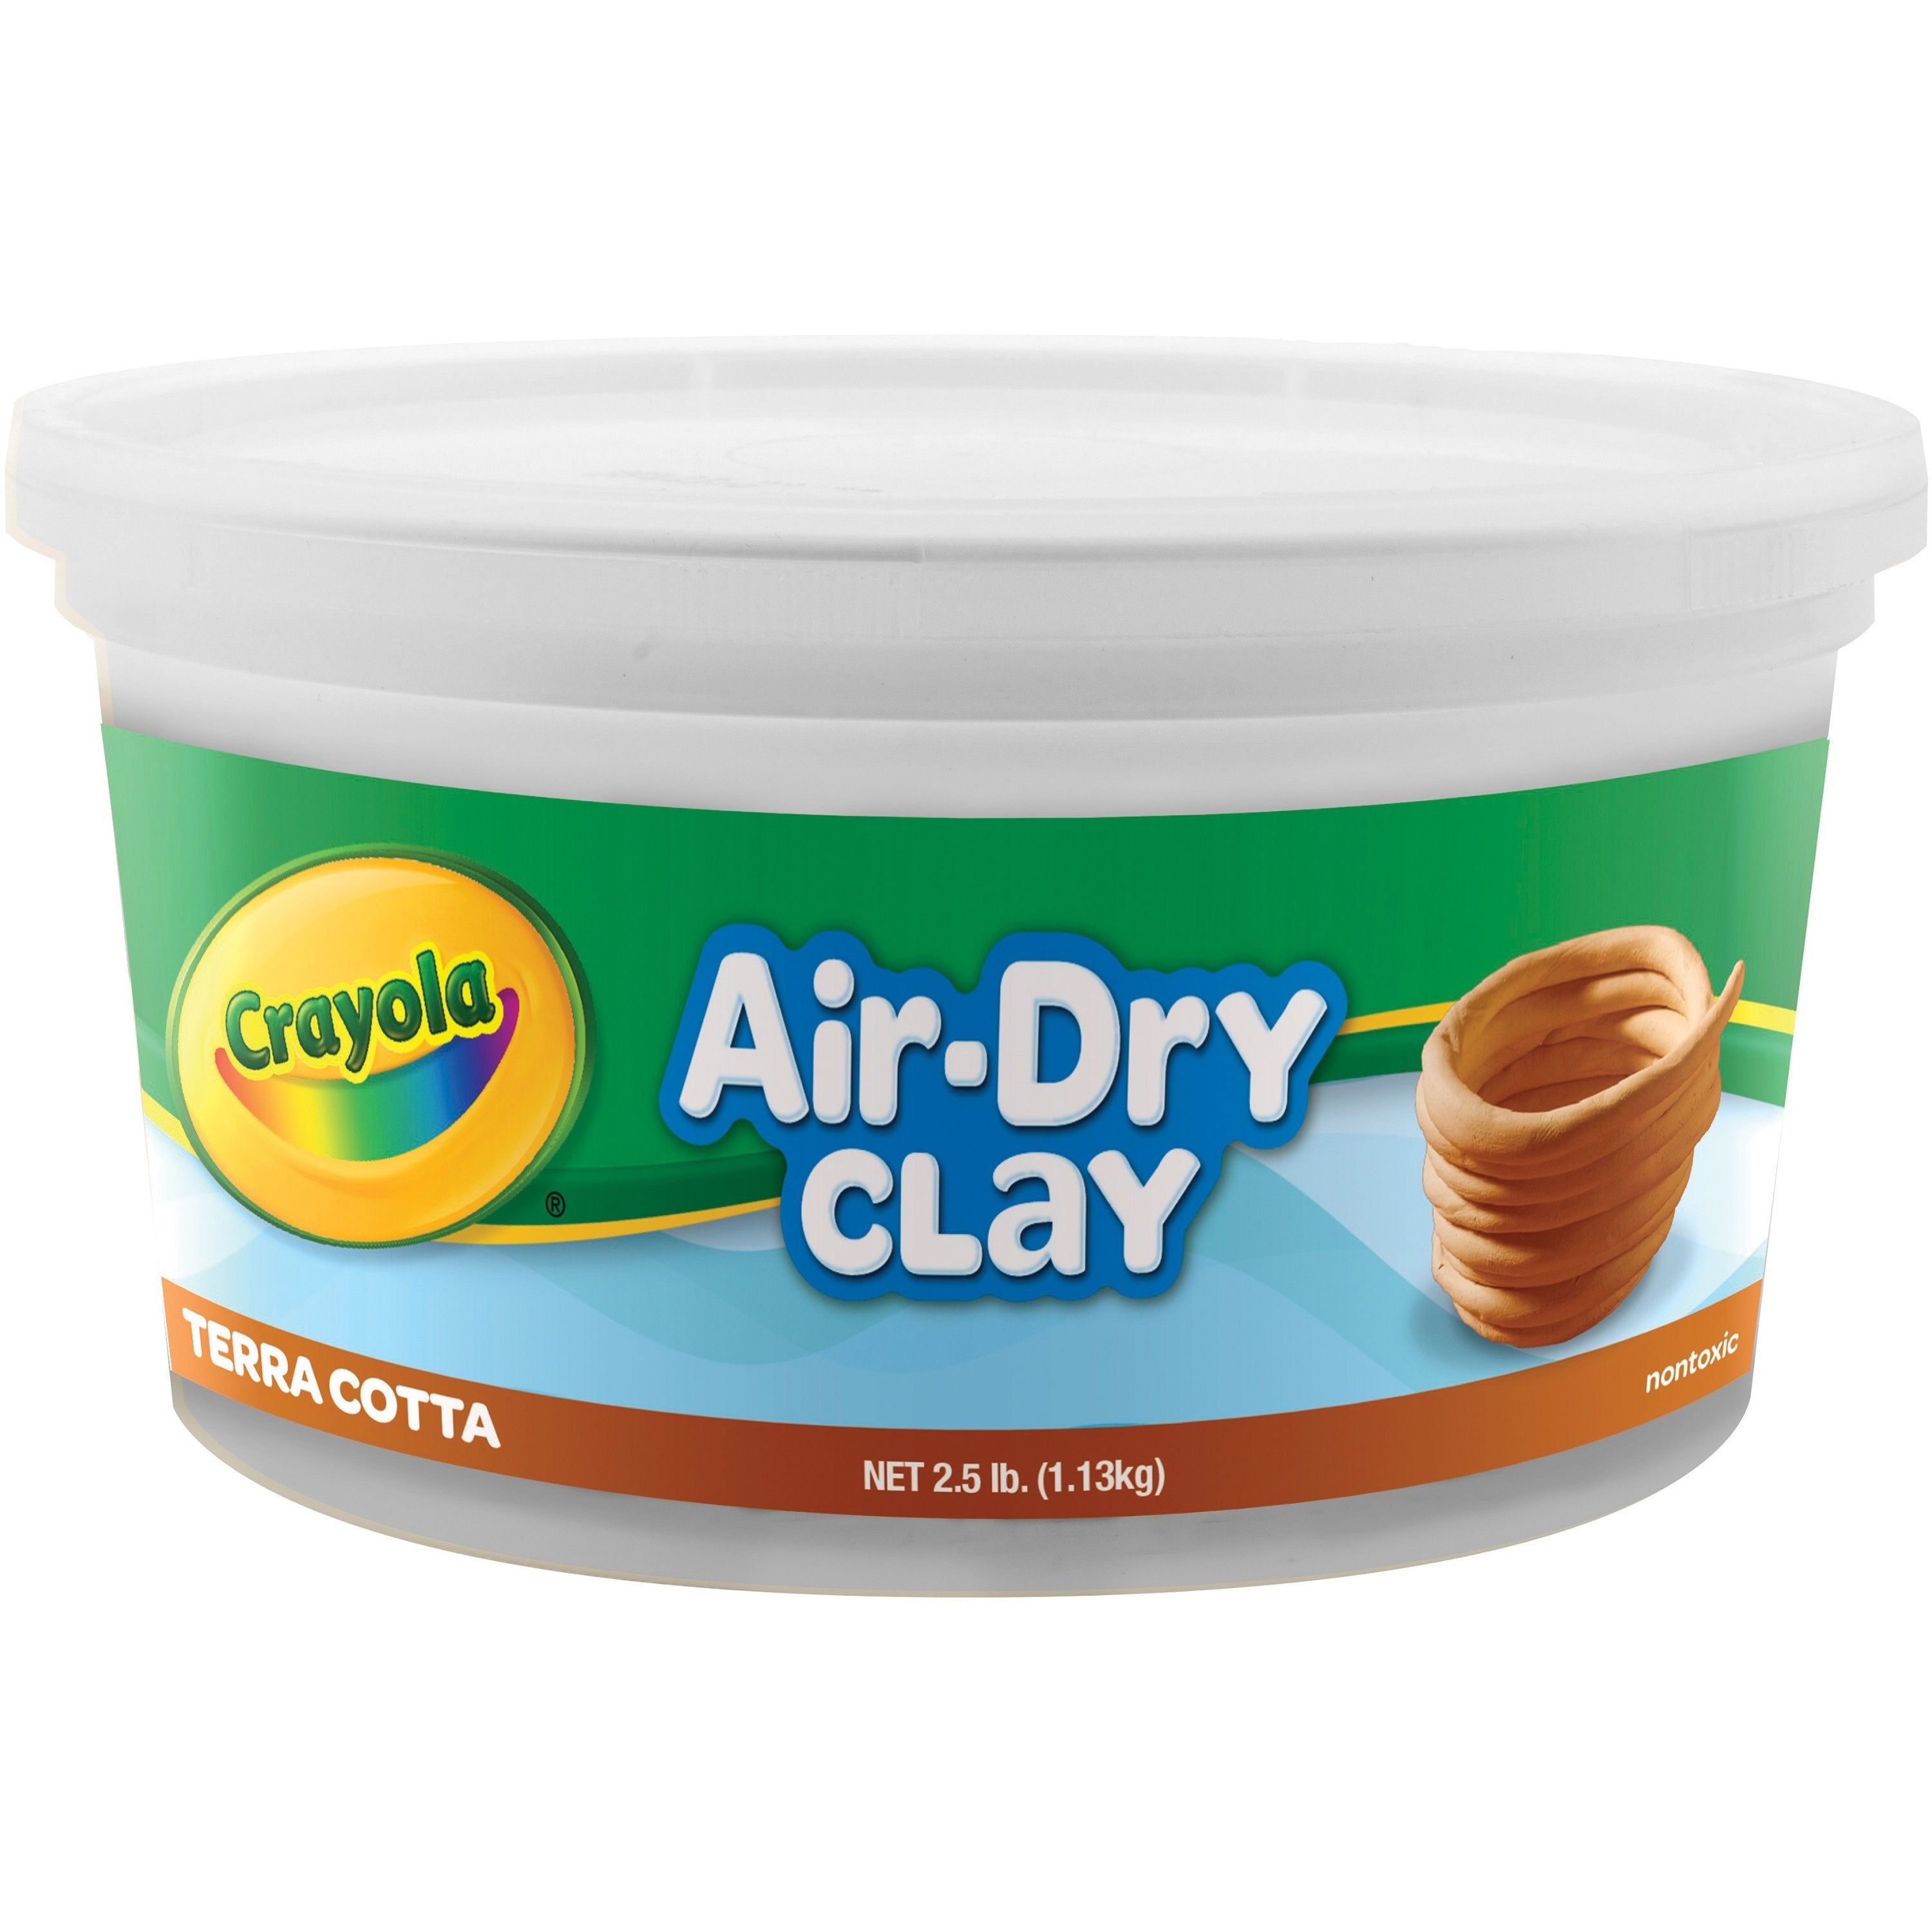
Crayola Air-Dry Clay
General Information Manufacturer : Crayola, LLC Manufacturer Part Number : 57-5064 Manufacturer Website Address : http://www.crayola.com Brand Name : Crayola Product Model : 57-5064 Product Name : Air-Dry Clay Marketing Information : Air-dry, authentic clay looks, feels and performs like traditional earth clay and hardens without firing or baking in oven or kiln. Clay is easy to use. Texture is smoother, finer and less sticky than traditional clay. Clay comes in a reclosable tub. Packaged Quantity : 1 Each Product Type : Modeling Clay Product Information Application/Usage : Art Craft Physical Characteristics Color : Terra Cotta Weight (Approximate) : 2.50 lb Miscellaneous Recycled : No Assembly Required : No Country of Origin : United States
Brand: Crayola, LLC
Category: Arts & Entertainment > Hobbies & Creative Arts > Arts & Crafts > Art & Crafting Materials > Pottery & Sculpting Materials > Clay & Modeling Dough > Clay